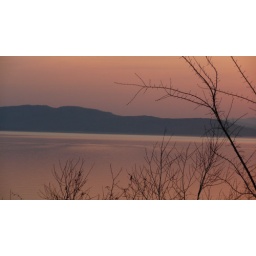
stripes in the water under whiteface, silouettes, boat